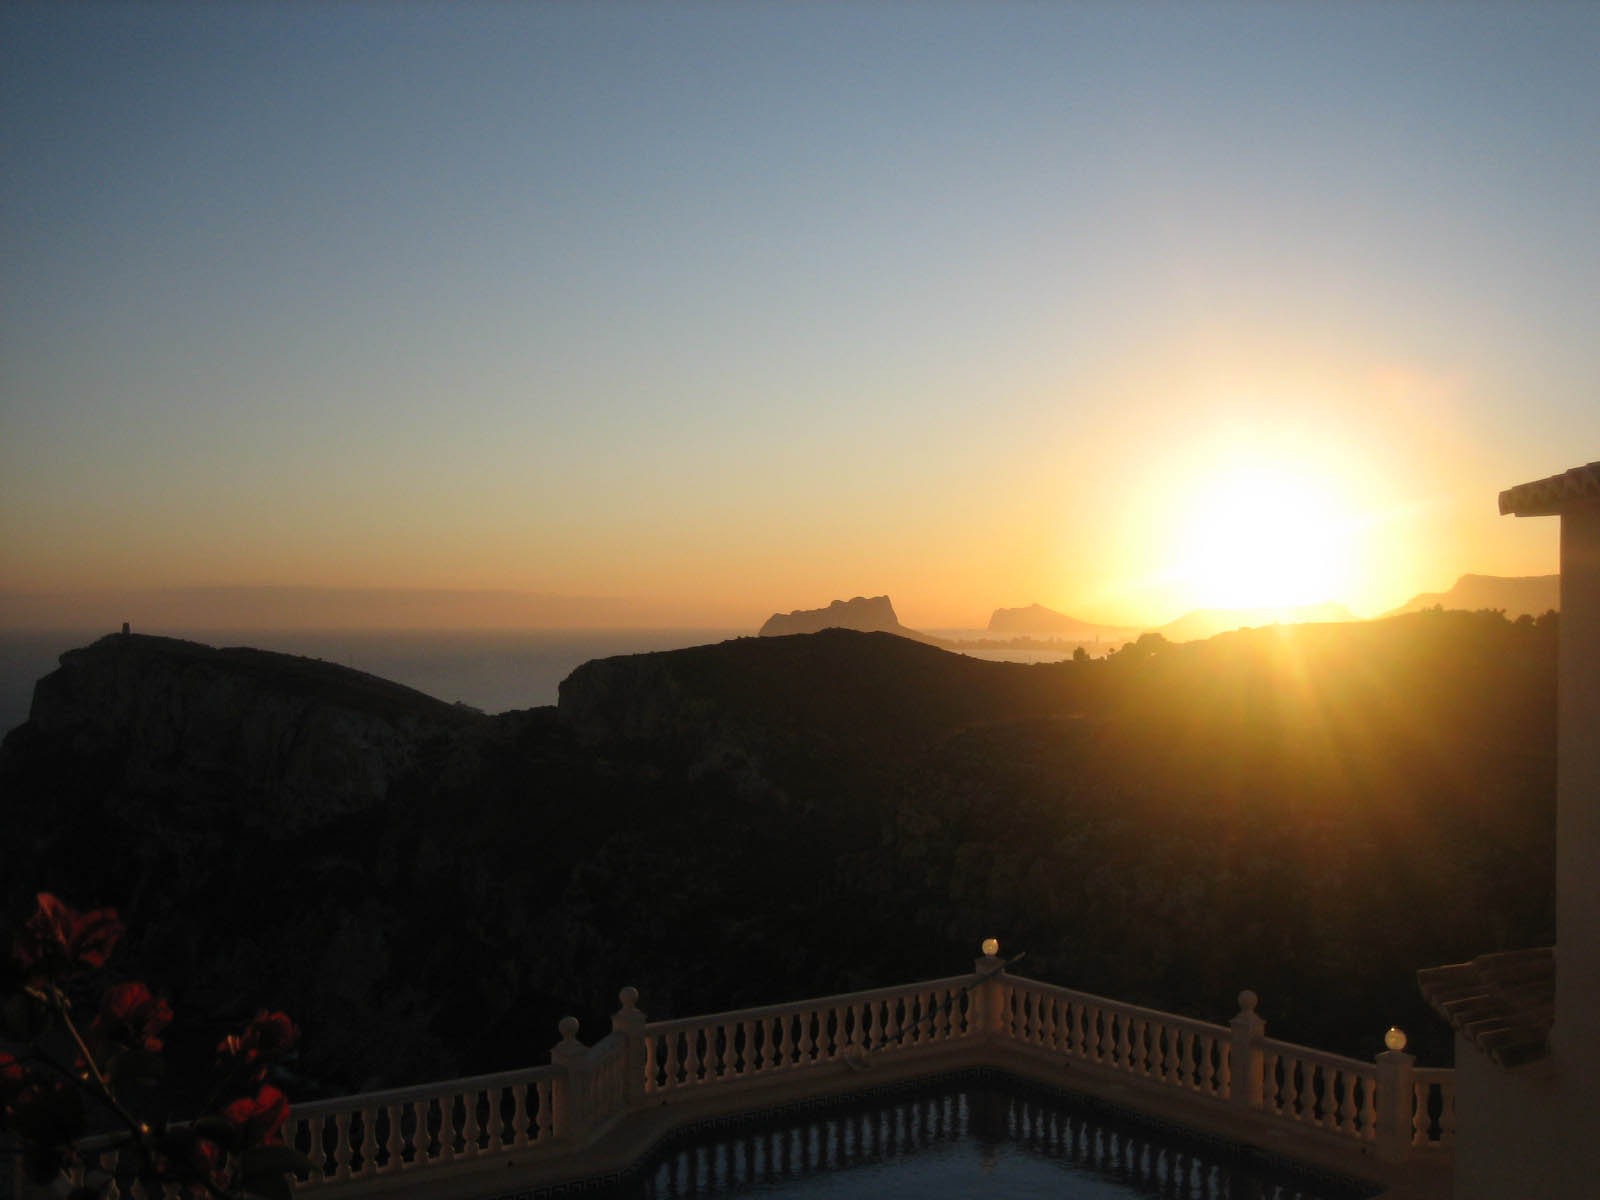
sea, coast, rock, ocean, horizon, sky, sun, sunrise, sunset, sunlight, morning, dawn, dusk, europe, evening, orange, spain, s, afterglow, costa del sol